Franz Xaver Gebauer

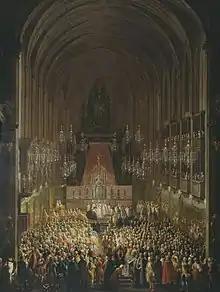
F. X. Gebauer became music director in 1816 of the Augustinian Church, Vienna; shown is the wedding of Emperor Joseph II and Princess Isabella of Parma in 1760, by Martin van Meytens

Franz Xaver Gebauer (c.1784 – 13 December 1822), born in Prussian Silesia, was an organist, composer of church music, and choirmaster and music director of the Augustinian Church, Vienna. Before his early death he organised the 'Concerts Spirituels' which promoted German music in Vienna at a time when Italian opera was particularly popular.